Rancho Camulos

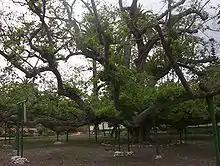
California Black Walnut "(Juglans californica)" tree,planted circa 1860s.

To the west of the main house is a large California Black Walnut "(Juglans californica)" tree that was most likely planted by Juventino del Valle in the 1860s. It measures in circumference and its branches spread out almost half an acre (2,000 m²). It is believed to be the largest Black Walnut tree in the area.